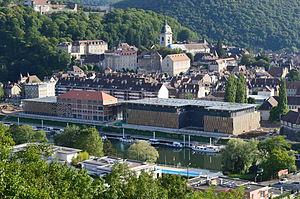
Vue depuis le fort de Beauregard sur la Cité des Arts et de la Culture de Besançon au premier plan, bâtiment en construction en juillet 2012.
Le fonds régional d'art contemporain de Franche-Comté est un fonds régional d'art contemporain créé par la région Franche-Comté en 1982.
Kengo Kuma né en 1954 dans la préfecture de Kanagawa est un architecte japonais.
La Boucle est le nom donné au centre historique de la ville de Besançon, qui le doit au fait de s'être développé dans un méandre du Doubs dont la forme même est celle d'une boucle. Ce quartier constituait seul la ville de Besançon avec Battant jusque dans la seconde moitié du XIXᵉ siècle, avant l'expansion urbaine dans les secteurs environnants. Aujourd'hui, le quartier compte environ 10 000 habitants, ce qui en fait le troisième quartier le plus peuplé derrière Planoise et les Chaprais.
La Cité des Arts est un centre culturel et touristique français situé à Besançon, en Bourgogne-Franche-Comté. Conçu par l'agence française Archidev associée à l'architecte japonais Kengo Kuma et inauguré le 5 avril 2013 par la ministre de la Culture Aurélie Filippetti, il héberge sur une superficie de 11 390 m² sur trois étages, le conservatoire à rayonnement régional de Besançon et le fonds régional d'art contemporain de Franche-Comté.